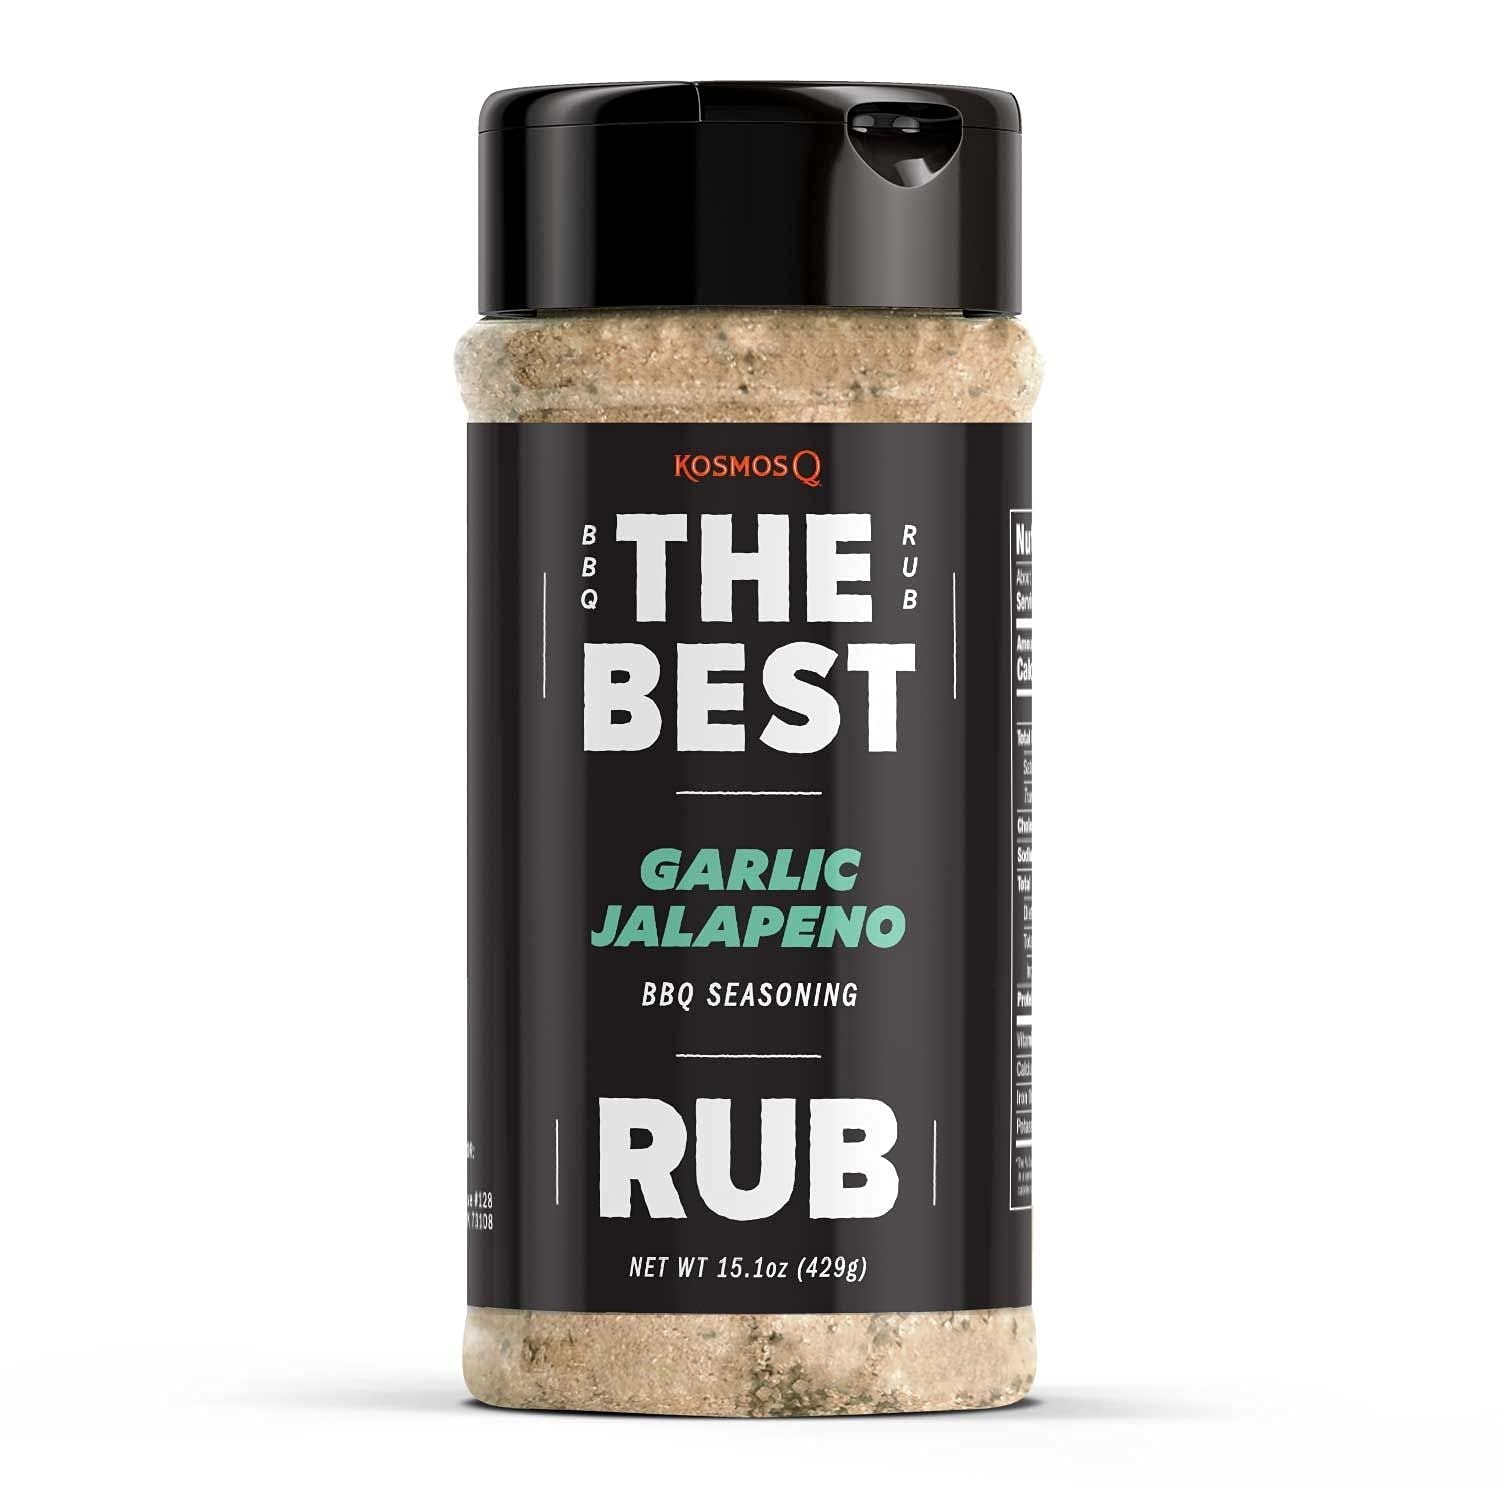
Item Name: Kosmos Q The Best Garlic Jalapeno Rub - Garlic Jalapeno Pepper Seasoning & BBQ Dry Rub - Use on Chicken, Shrimp, Wings, Salmon & Veggies (15.1 oz)
Bullet Point 1: Flavor-Packed BBQ Has Never Been Easier: Whether you're a "seasoned" pro or a total newbie on the grill, The Best Garlic Jalapeno Rub packs a delicious punch to your protein of choice!
Bullet Point 2: Bold, Savory Flavor in Every Bite: You asked for it, so we hunkered down in the kitchen with a heap of garlic and a handful of jalapenos to perfect our most requested rub of all time!
Bullet Point 3: Convenient Shakers Make Cooking Easy: Our dry rubs are packed in convenient shaker containers so even if your guests can't resist getting messy, your cooking won’t be.
Bullet Point 4: Bring People Together with Award-Winning BBQ: Our BBQ rubs and seasonings are tested in World Championships by World Champions; if it’s not good enough for us at Kosmos Q, then it’s not good enough for you.
Bullet Point 5: When It Comes to The Best, The Possibilities Are Endless: Transform your chicken, shrimp kabobs, chicken and dumplings, wings, salmon, grilled vegetables, meatloaf, queso, enchiladas and more!
Product Description: <p>You've tried the rest, now it's time to try THE BEST! When you really want to up the flavor, only The Best Garlic Jalapeno Rub will do the trick.</p> <p>You asked for it (and asked for it, and asked for it), so we hunkered down in the kitchen with a heap of garlic and a handful of jalapenos to perfect our most requested rub of all time.</p> <p>Our perfect blend of garlic and jalapeno will quickly become your go-to when you want to add bold flavor that packs a little punch to any protein or dish.</p> <p>BBQ brings people together no matter the weather, so explore the possibilities! This rub can transform your chicken, shrimp kabobs, chicken and dumplings, wings, salmon, grilled vegetables, meatloaf, queso, enchiladas and so much more!</p> <p>If it's not good enough for us at Kosmos Q, it's not good enough for you so we're positive this is going to be The Best Garlic Jalapeno Rub you've ever had!</p>
Value: 15.1
Unit: Ounce

Price: 21.87